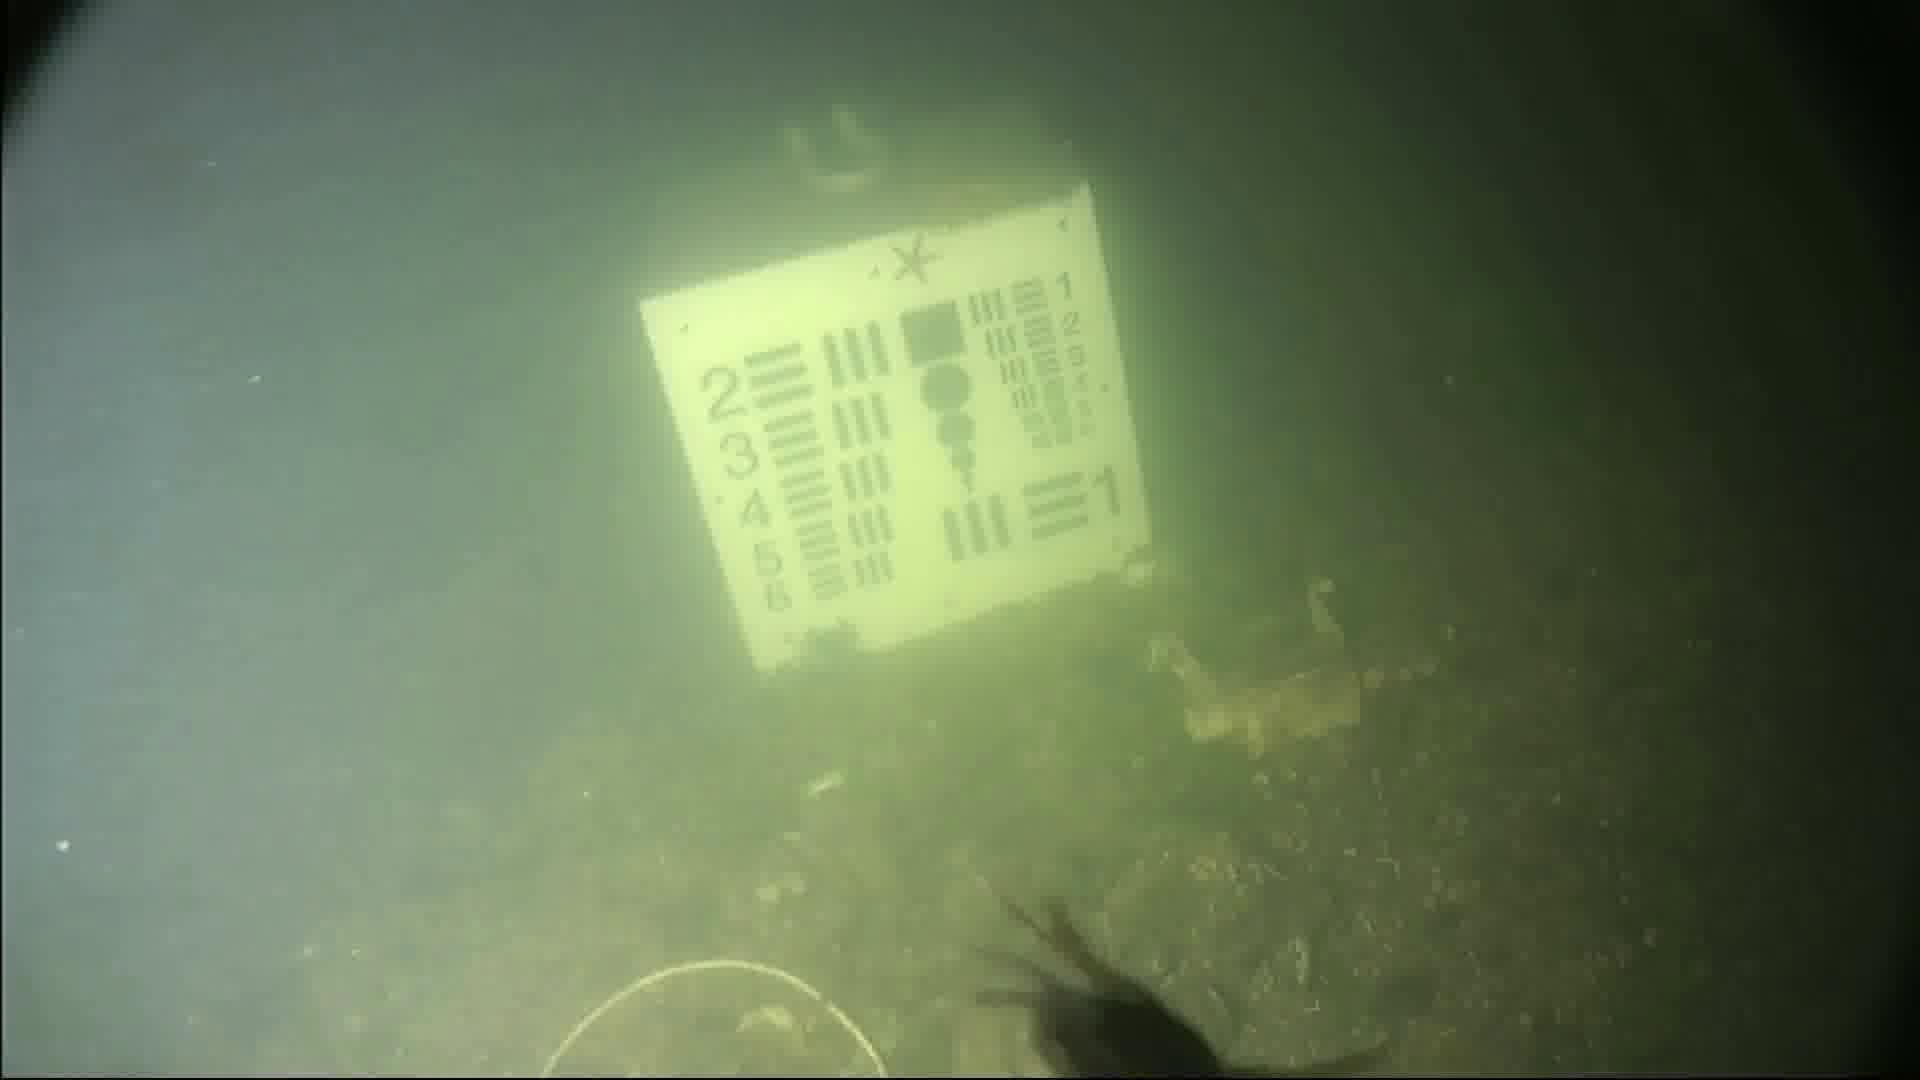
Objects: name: starfish
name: crab